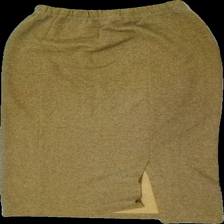
View: back
Type: Skirt
Category: Ladies
Brand: Not in the list
Brand text on label: B-young
Colors: Brown, Yellow
Material: unknown
Cut: Regular
Size: M
Season: All
Price range: 50-100
Recommended usage: Reuse